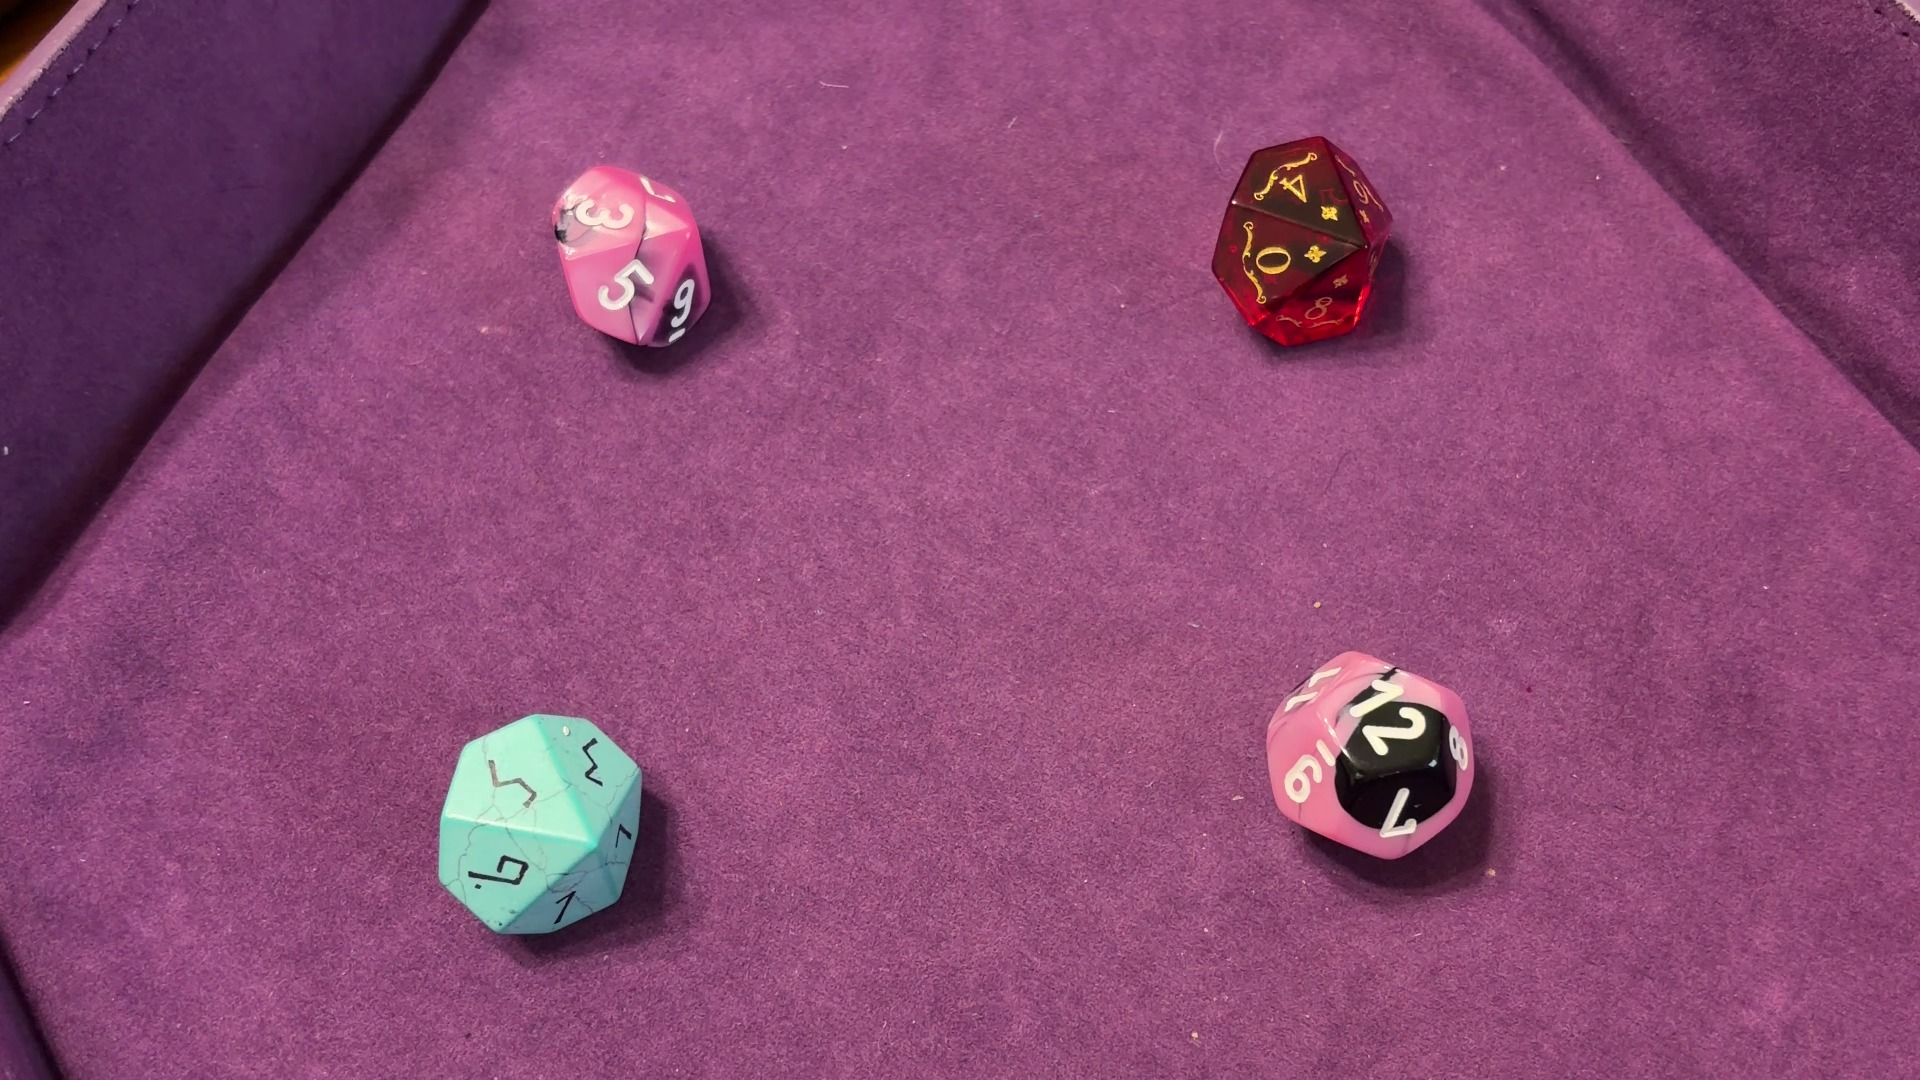
Dice in frame:
type: d10
value: 3
type: d10
value: 4
type: d10
value: 5
type: d12
value: 1
Label source: human
Face values trusted: yes